Ohara Museum of Art

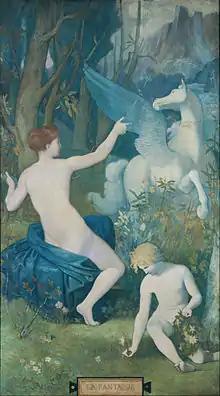
Pierre Puvis de Chavannes - "Fantasy", Ohara Museum of Art

Take Sanyo Shinkansen to Okayama Station. Change to Sanyo Line to Kurashiki Station. The museum is about 15-20 min walk.